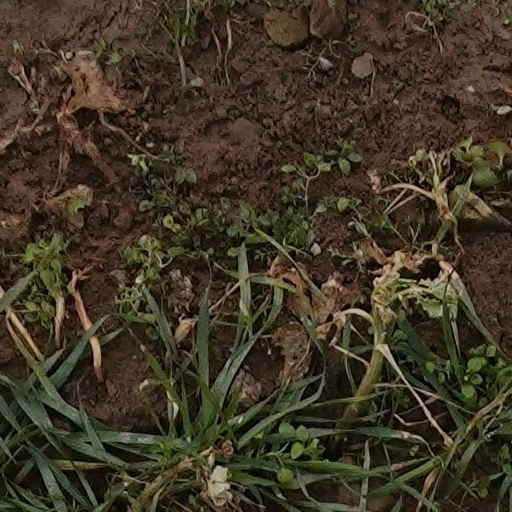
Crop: wheat